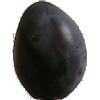
Label: Plum 3